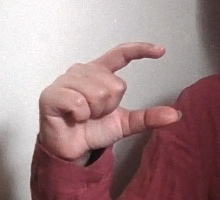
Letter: dal